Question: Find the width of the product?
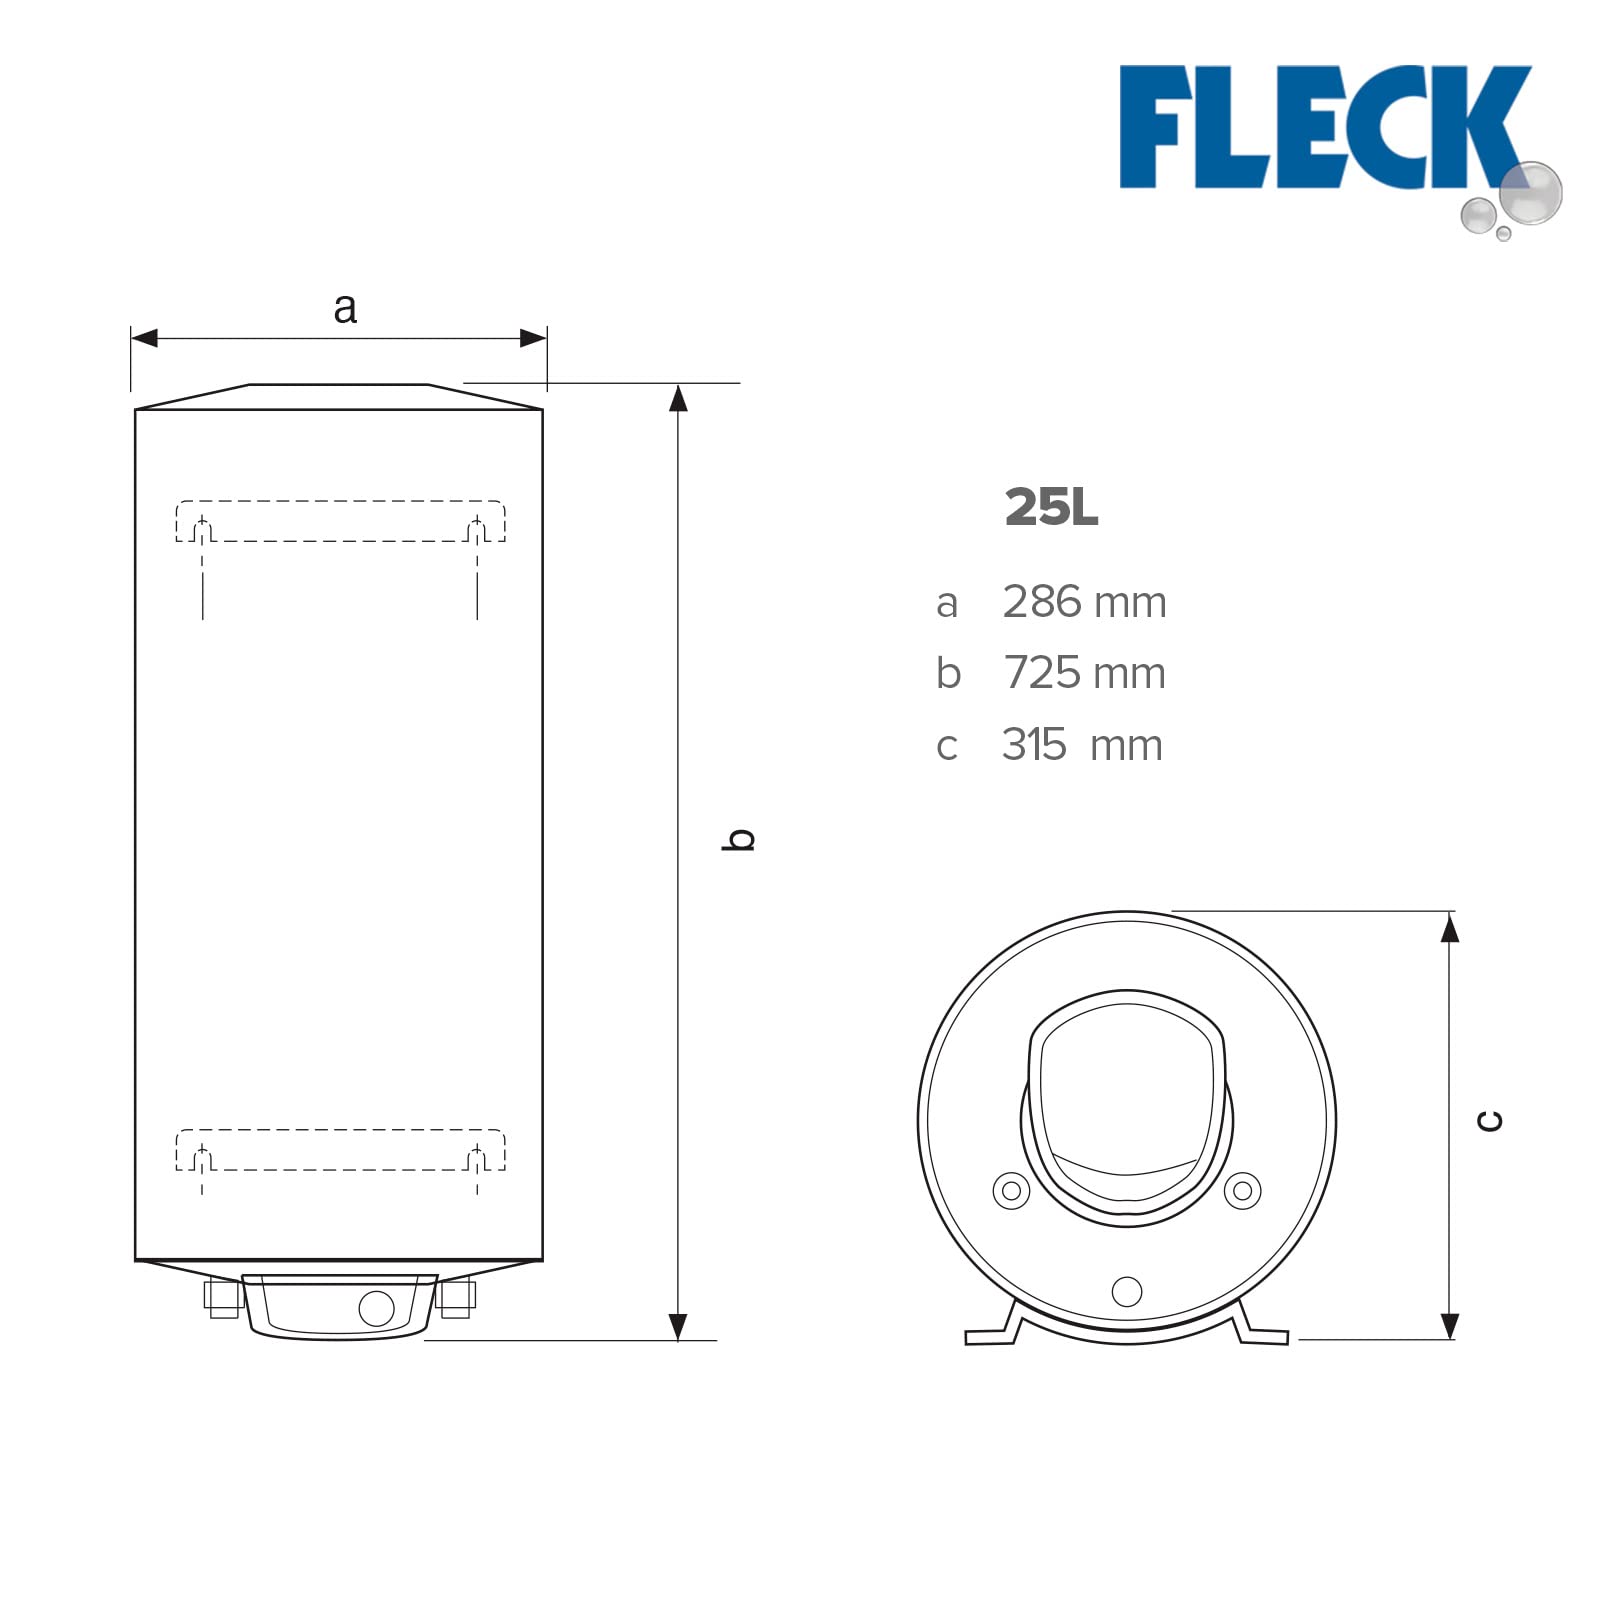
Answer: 315.0 millimetre